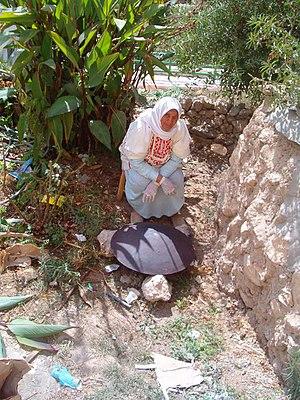
Le pain marqouq est une galette de 60 à 80 cm de diamètre, très fine, quasiment translucide. Il est préparé à partir d'une pâte à pain dans la tradition libanaise sur un saj, une coupole métallique au-dessus d'un feu de bois. Marqouq est un terme arabe qui signifie « rendu fin » ou laminé. Le pain markouk est généralement plié et mis en sachet avant d'être vendu.
La man’ouché, est une galette de la cuisine levantine composée d'une base semblable au pain arabe, imbibée d'huile d'olive, saupoudrée traditionnellement de zaatar et cuite au four ou sur le saj.
La cuisine palestinienne est constituée d'aliments consommés par les Palestiniens, ce qui inclut les habitants des territoires palestiniens, d'Israël, les habitants des camps de réfugiés palestiniens des pays voisins ainsi que la diaspora palestinienne. La cuisine palestinienne provient des populations qui se sont installées en Palestine, en particulier pendant le califat omeyyade. Par la suite, elle a eu des influences perses et finalement de fortes influences turques dues aux populations arrivées pendant l'Empire ottoman. Elle est semblable aux autres cuisines du Levant, notamment les cuisines libanaise, syrienne et jordanienne.